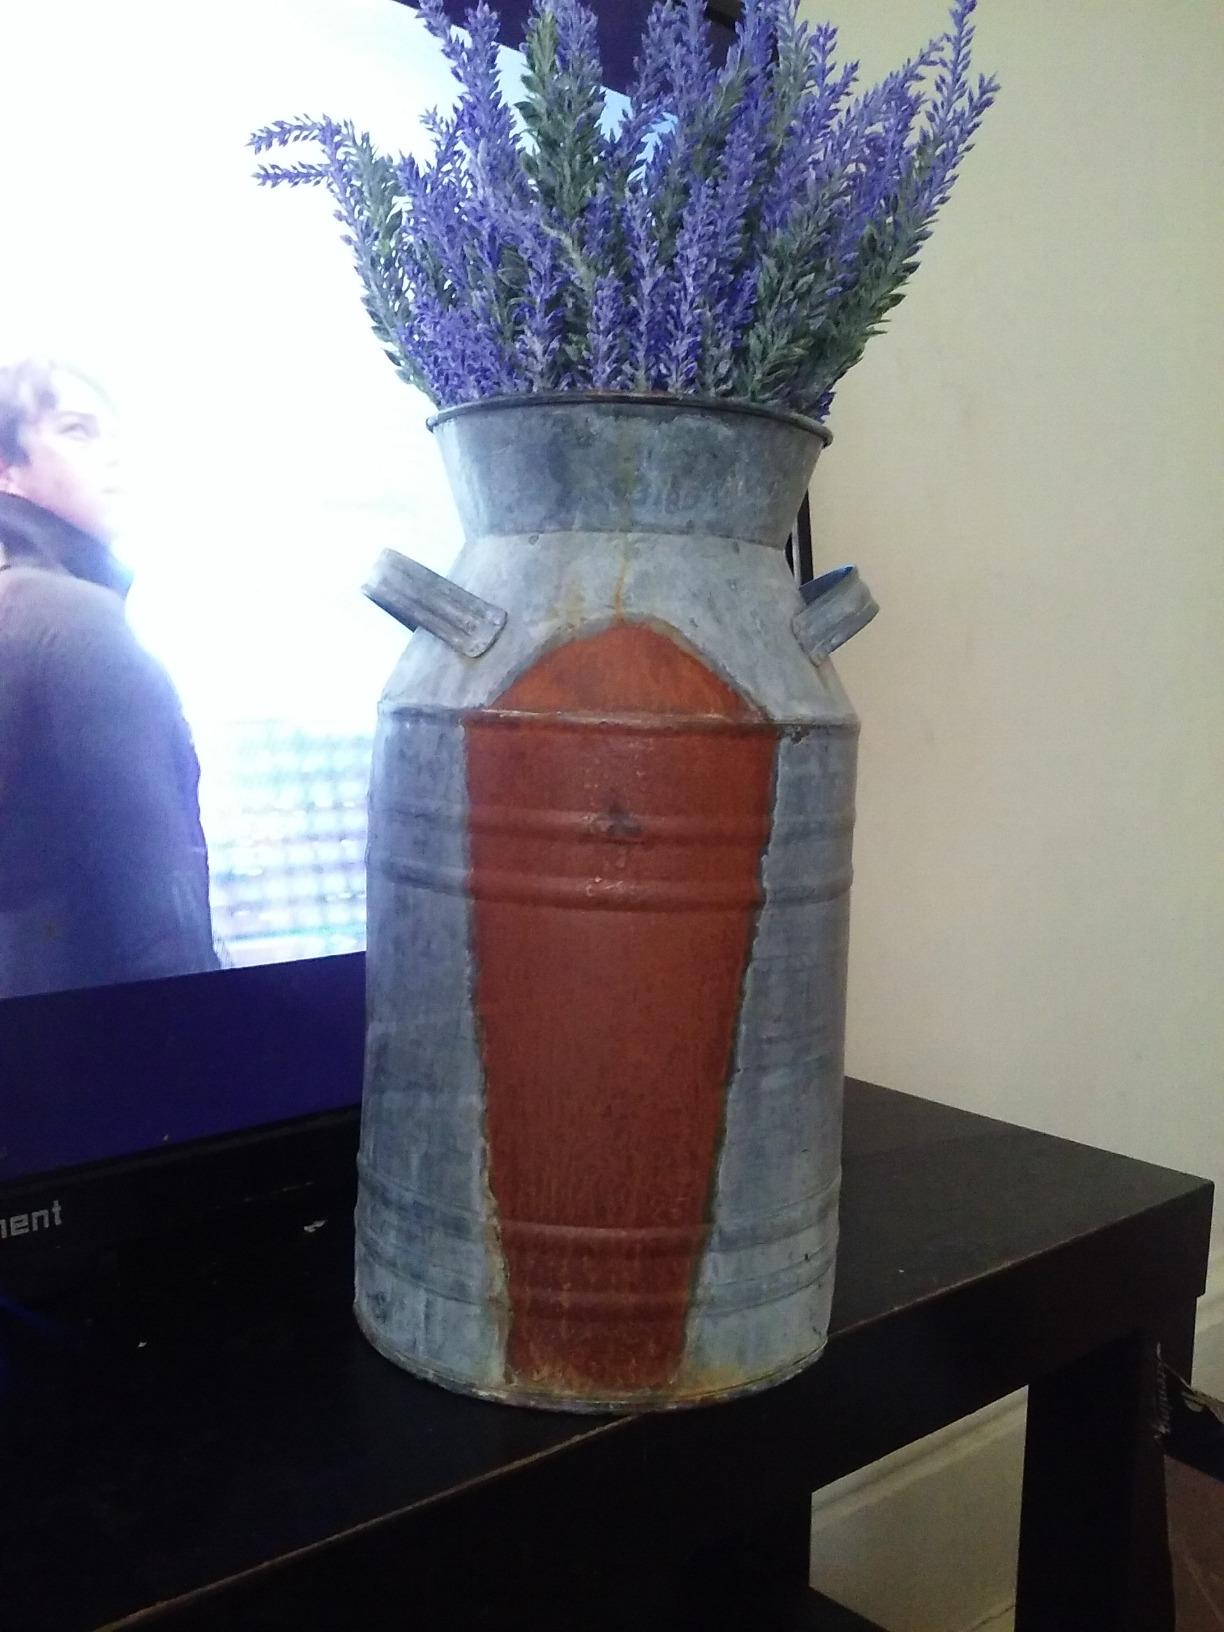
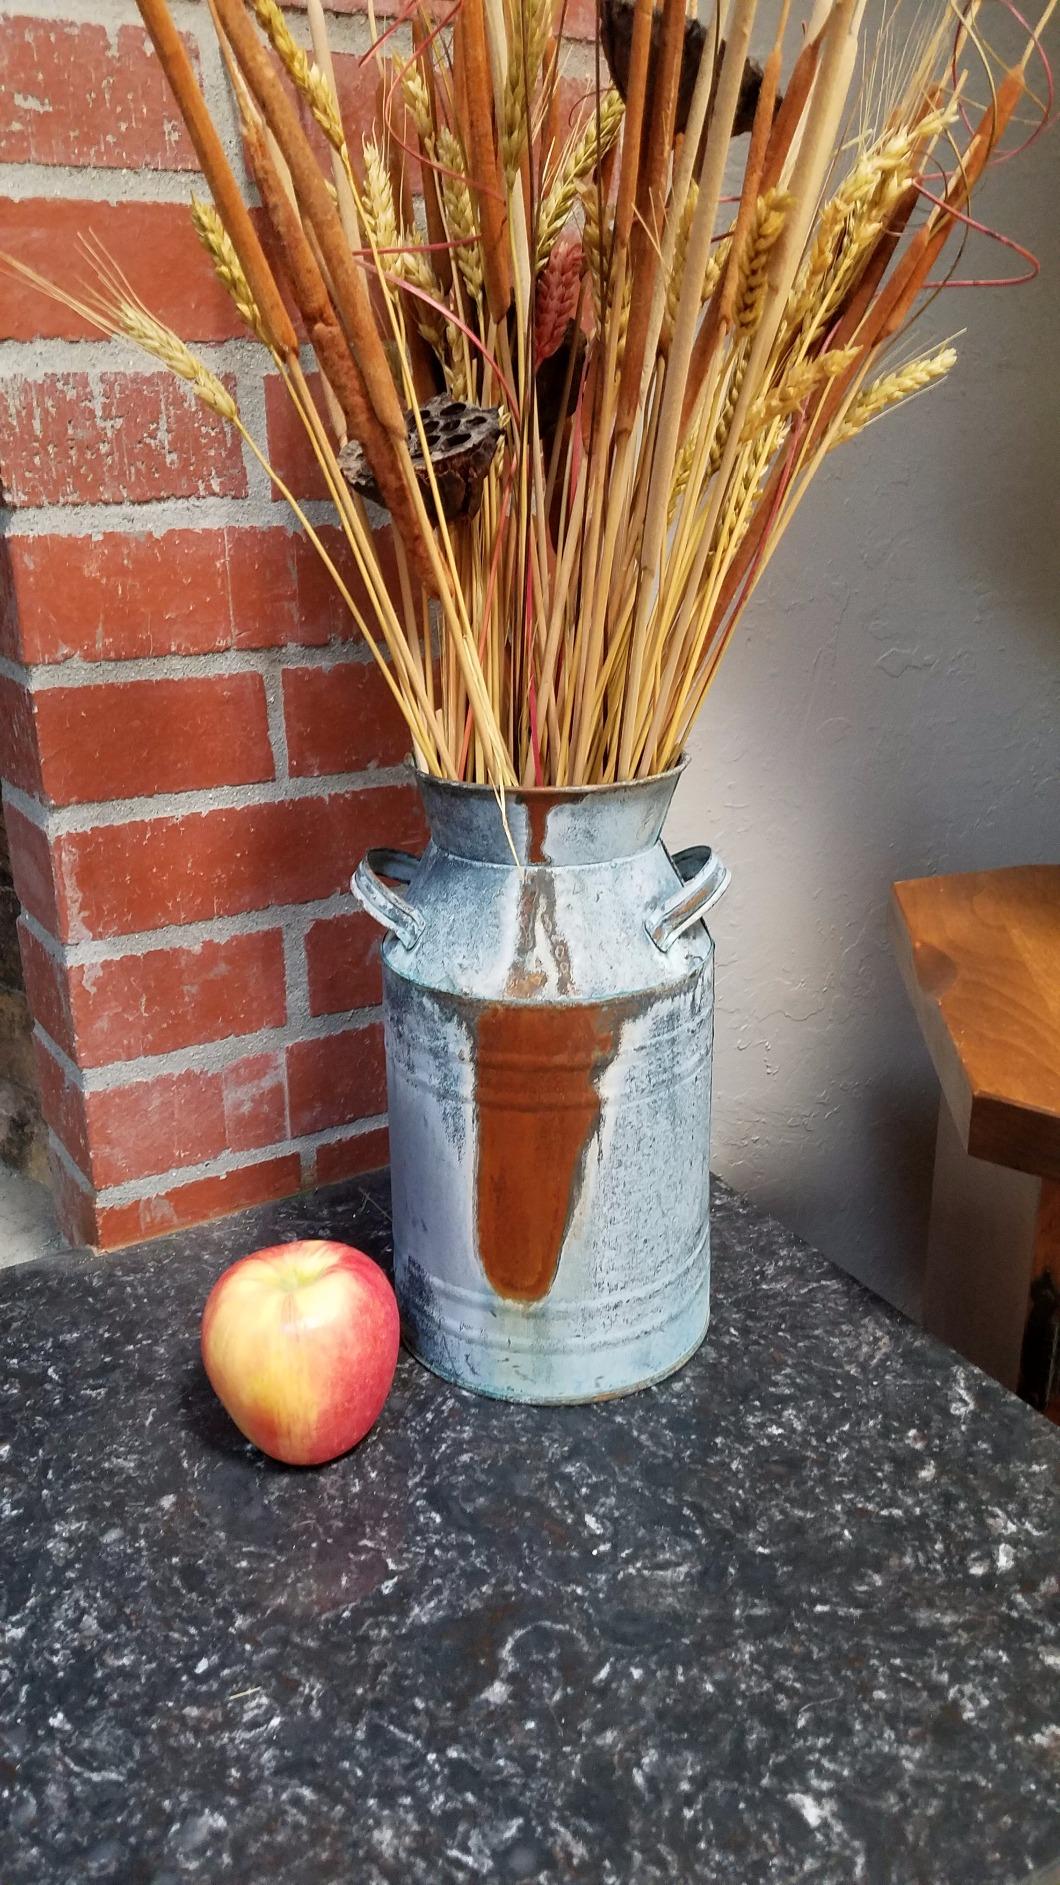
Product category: vase
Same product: yes